Corton-Charlemagne

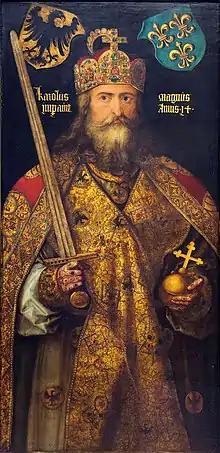
Holy Roman Emperor Charlemagne who, as King of the Franks, gave the hill of Corton to the abbey of St. Andoche

According to legend, Charlemagne noted to the Abbey sections of the slope where the snow melted first and ordered that grapevines be planted on that slope. His orders were followed and the hill of Corton was planted first entirely with red grape varieties. Some time later, Charlemagne's fourth wife, Luitgard, was said to be displeased with red wine drippings on the white beard of the king and ordered that a section of the hill be pulled up and replanted with white grape varieties—a section that is today known as Corton-Charlemagne.